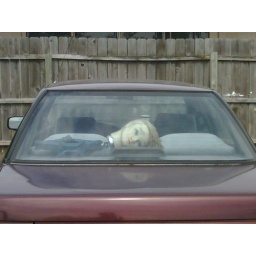
random: in the back window of someones car